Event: Nepal Earthquake
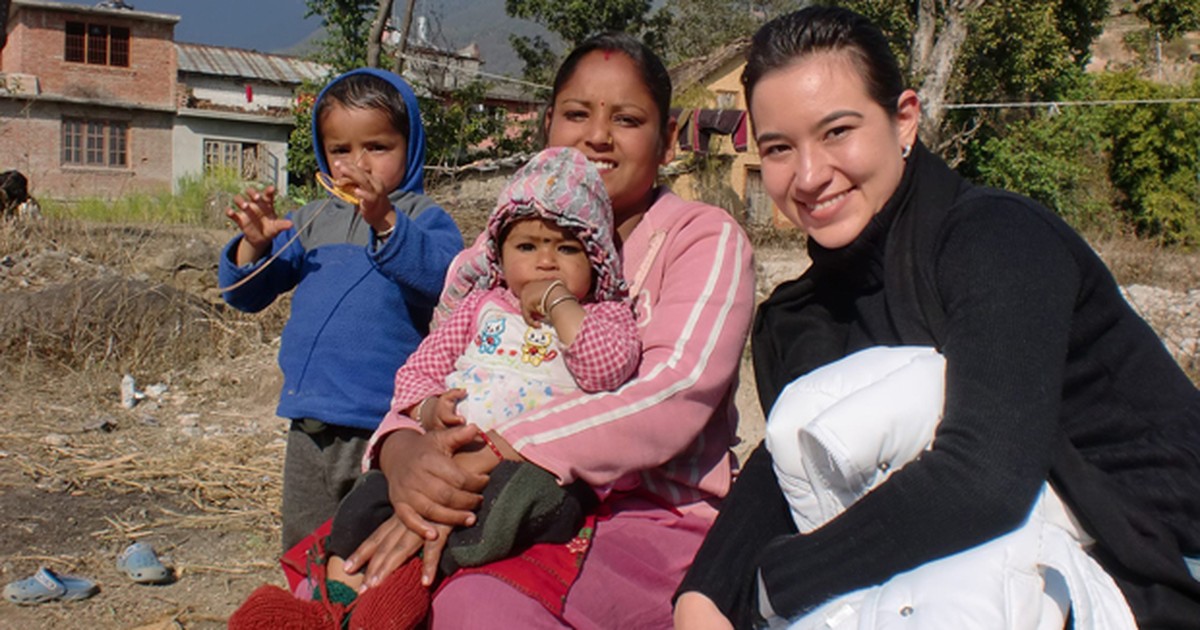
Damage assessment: no_damage